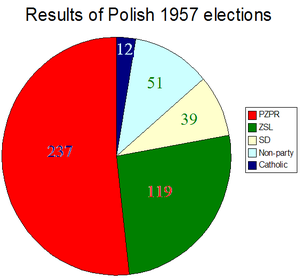
Les élections législatives polonaises de 1957 se déroulent le 20 janvier 1957. Ce sont les deuxièmes élections de la République populaire de Pologne et les troisièmes de la Pologne communiste. Elles visent à élire les membres du Sejm, le Parlement polonais.